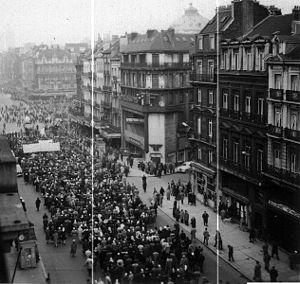
1960 est une année bissextile commençant un vendredi.
Le Parti Wallon des Travailleurs est un parti politique belge né en 1965 orienté vers la gauche socialiste ainsi que le régionalisme. Il prône la défense des intérêts des travailleurs wallons. Les convictions politiques d'André Renard furent la principale source de la pensée du P.W.T.
La grève générale de l’hiver 1960-1961 déclenchée contre le programme d'austérité du gouvernement belge de Gaston Eyskens, dura six semaines et paralysa principalement la Wallonie, la reprise du travail étant massive en Flandre après quelques jours. Conflit social classique entre des syndicats et un pouvoir politique disant vouloir redresser les finances publiques par des mesures d'austérité, notamment par des restrictions sur le plan social, « la grève du siècle » a profondément marqué à la fois le mouvement wallon et la perception de la Wallonie par elle-même et par le reste de la Belgique en raison du contraste entre la poursuite de la grève au sud du pays et son essoufflement relativement rapide au nord. La grève constitue une sorte de prise de conscience wallonne à cause de cette disparité et en raison aussi des conclusions qu'en tirèrent les dirigeants syndicaux wallons.